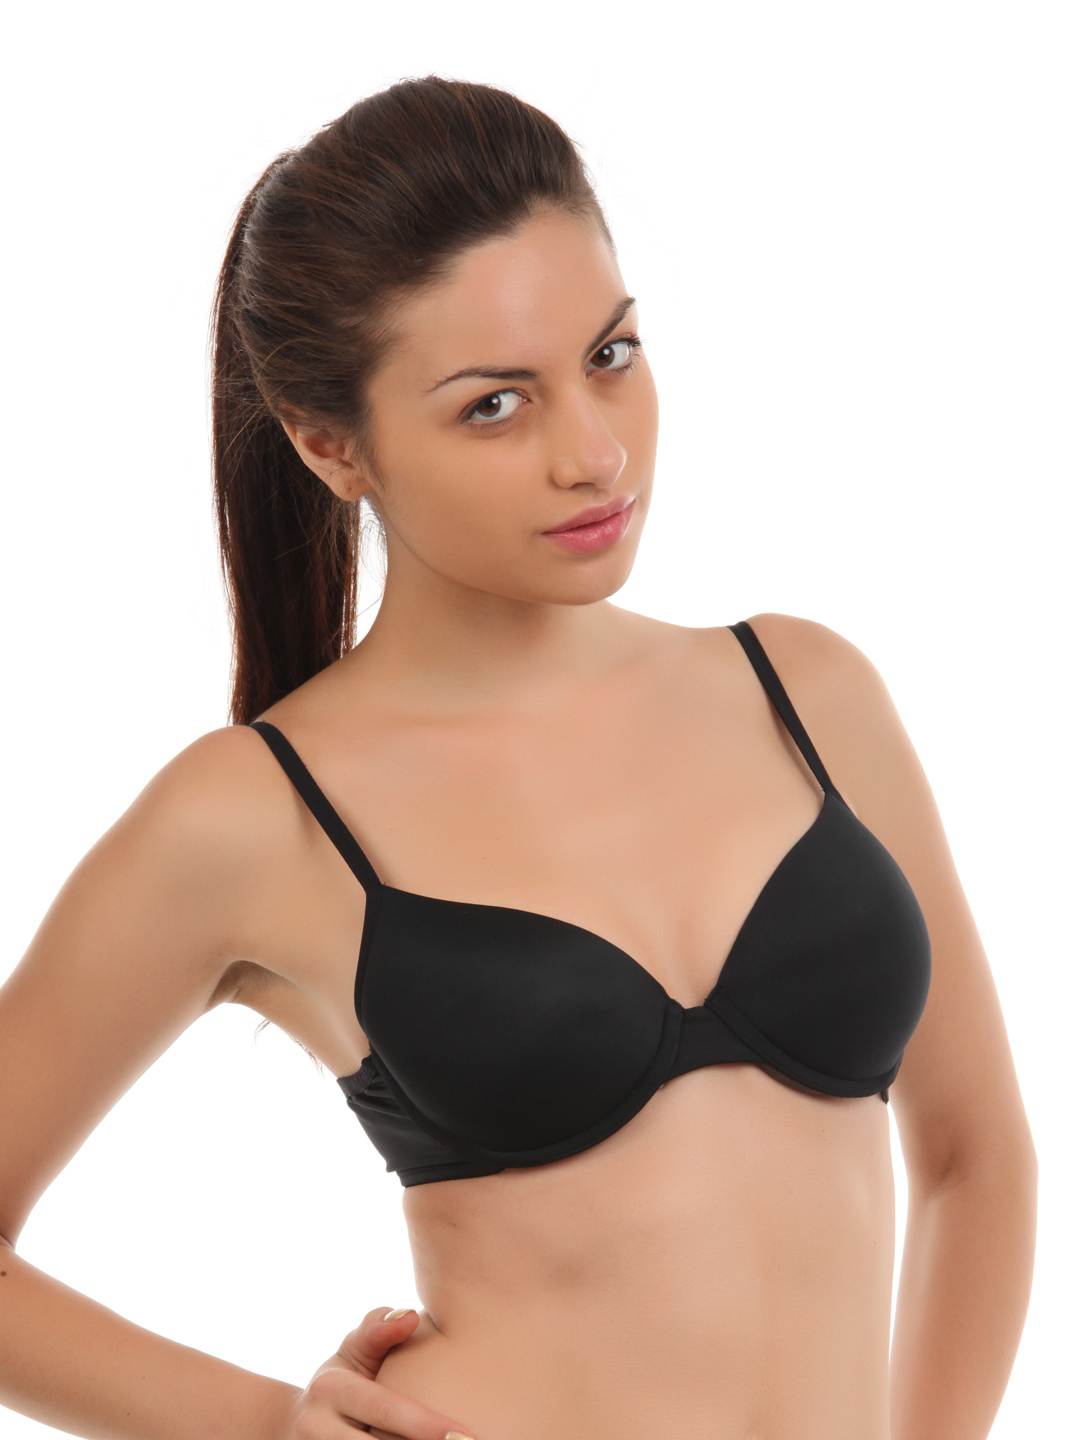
Peri Peri Women Black Bra
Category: Apparel / Innerwear / Bra
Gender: Women
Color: Black
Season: Summer 2017
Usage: Casual